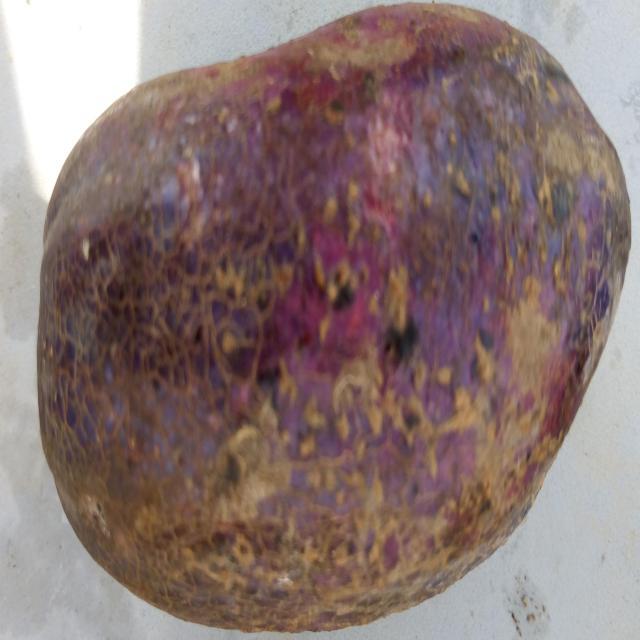
Plum grade: spotted